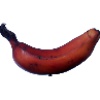
Label: Banana Red 1